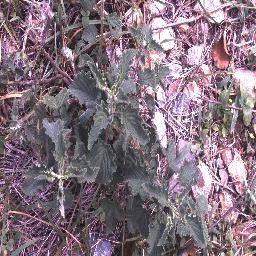
Label: negative